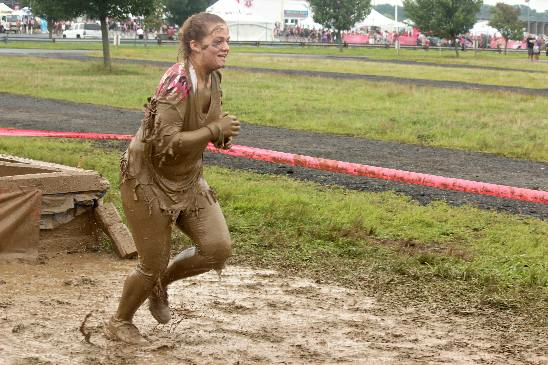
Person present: Yes